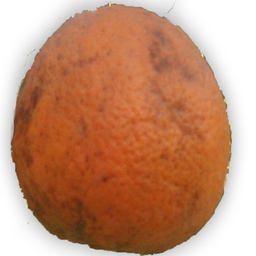
Plant part: fruit
Disease: canker